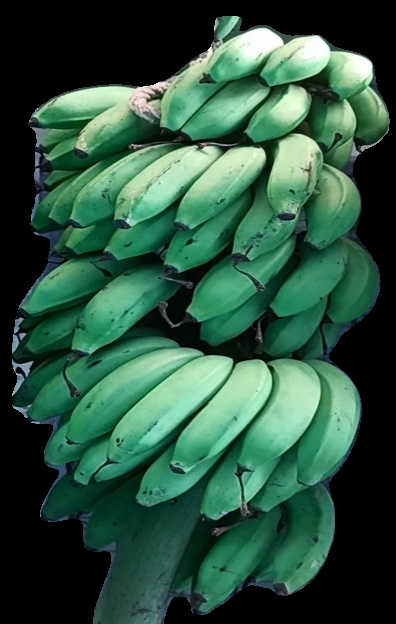
Variety: rasbale
Grade: grade2